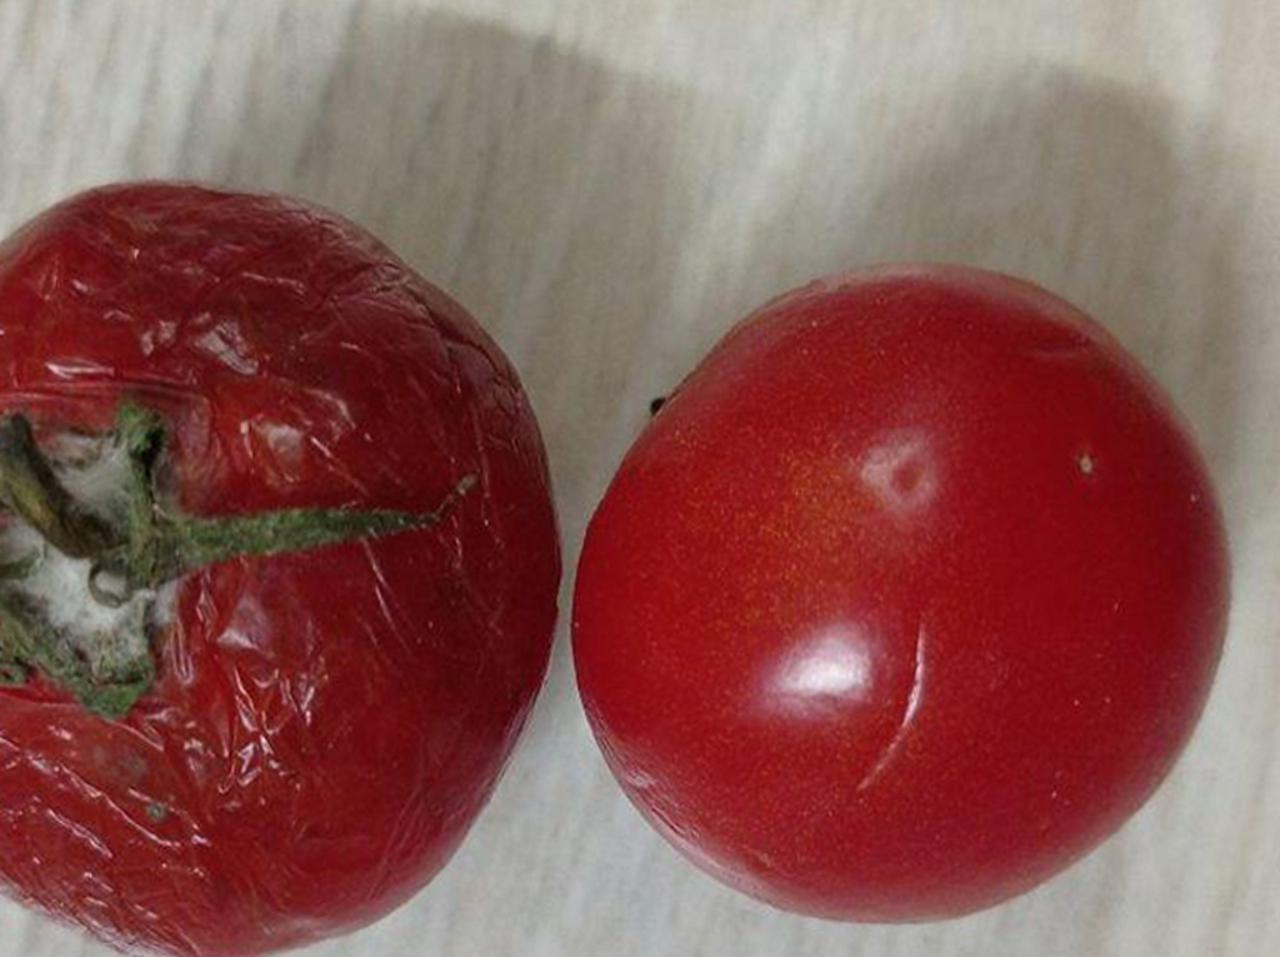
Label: Rotten